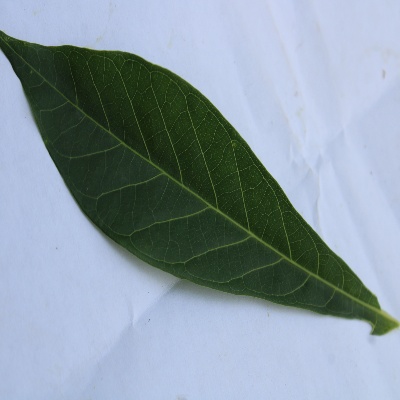
Crop: Cassava
Condition: healthy